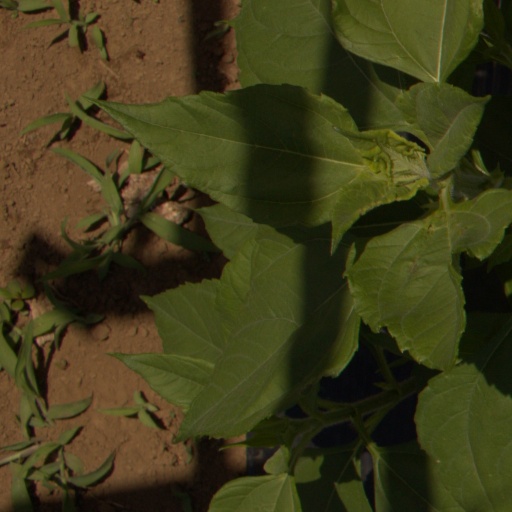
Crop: Jerusalem artichoke